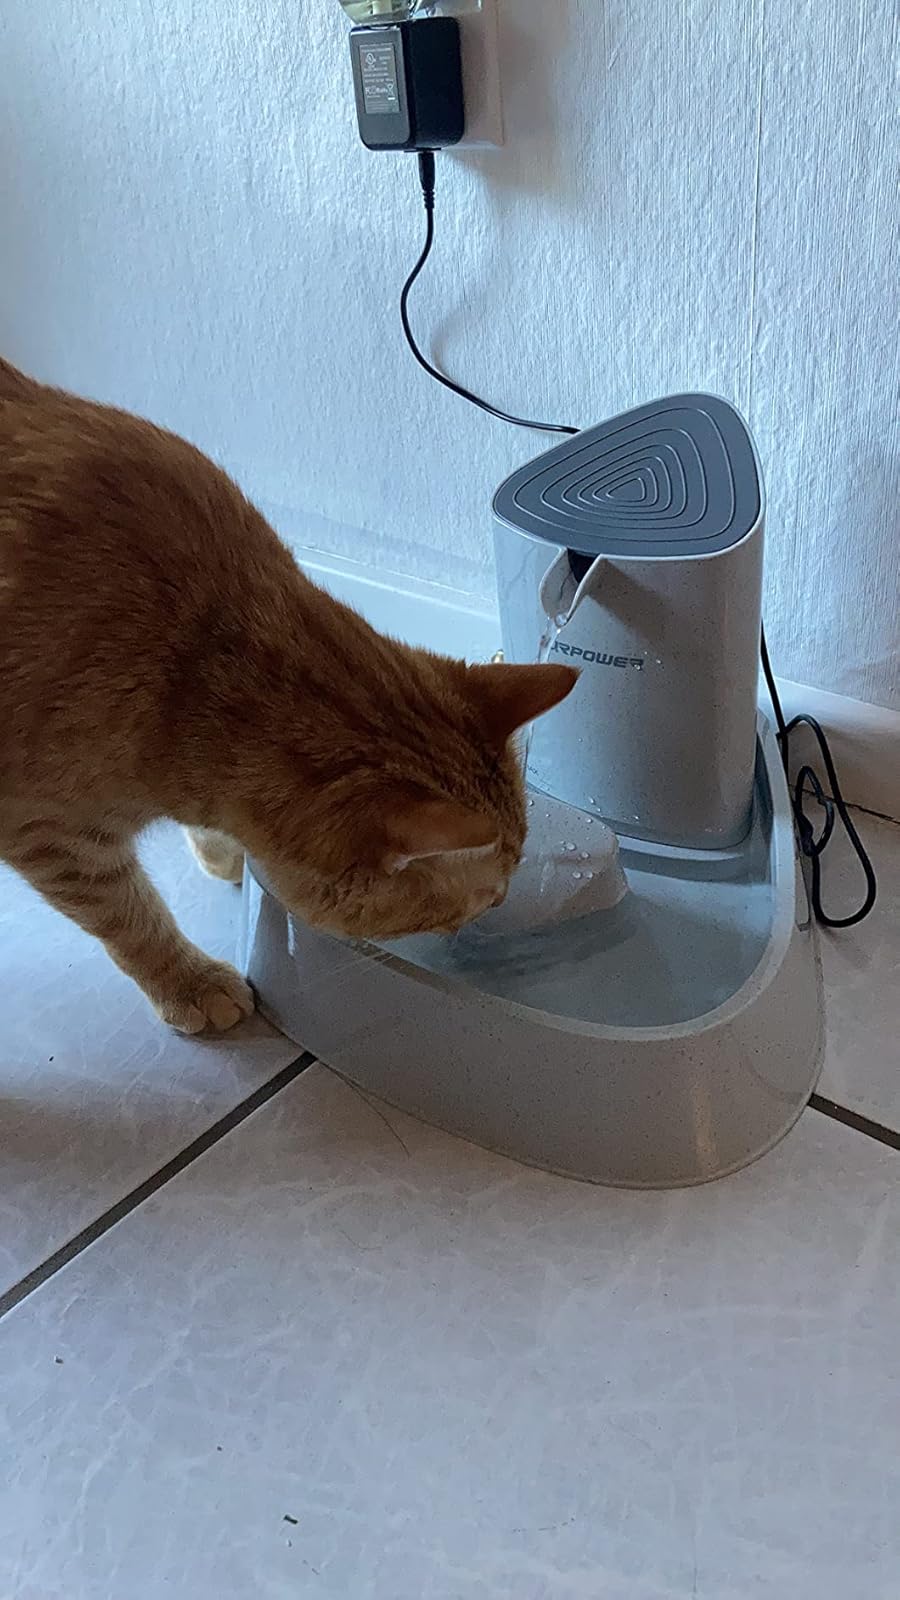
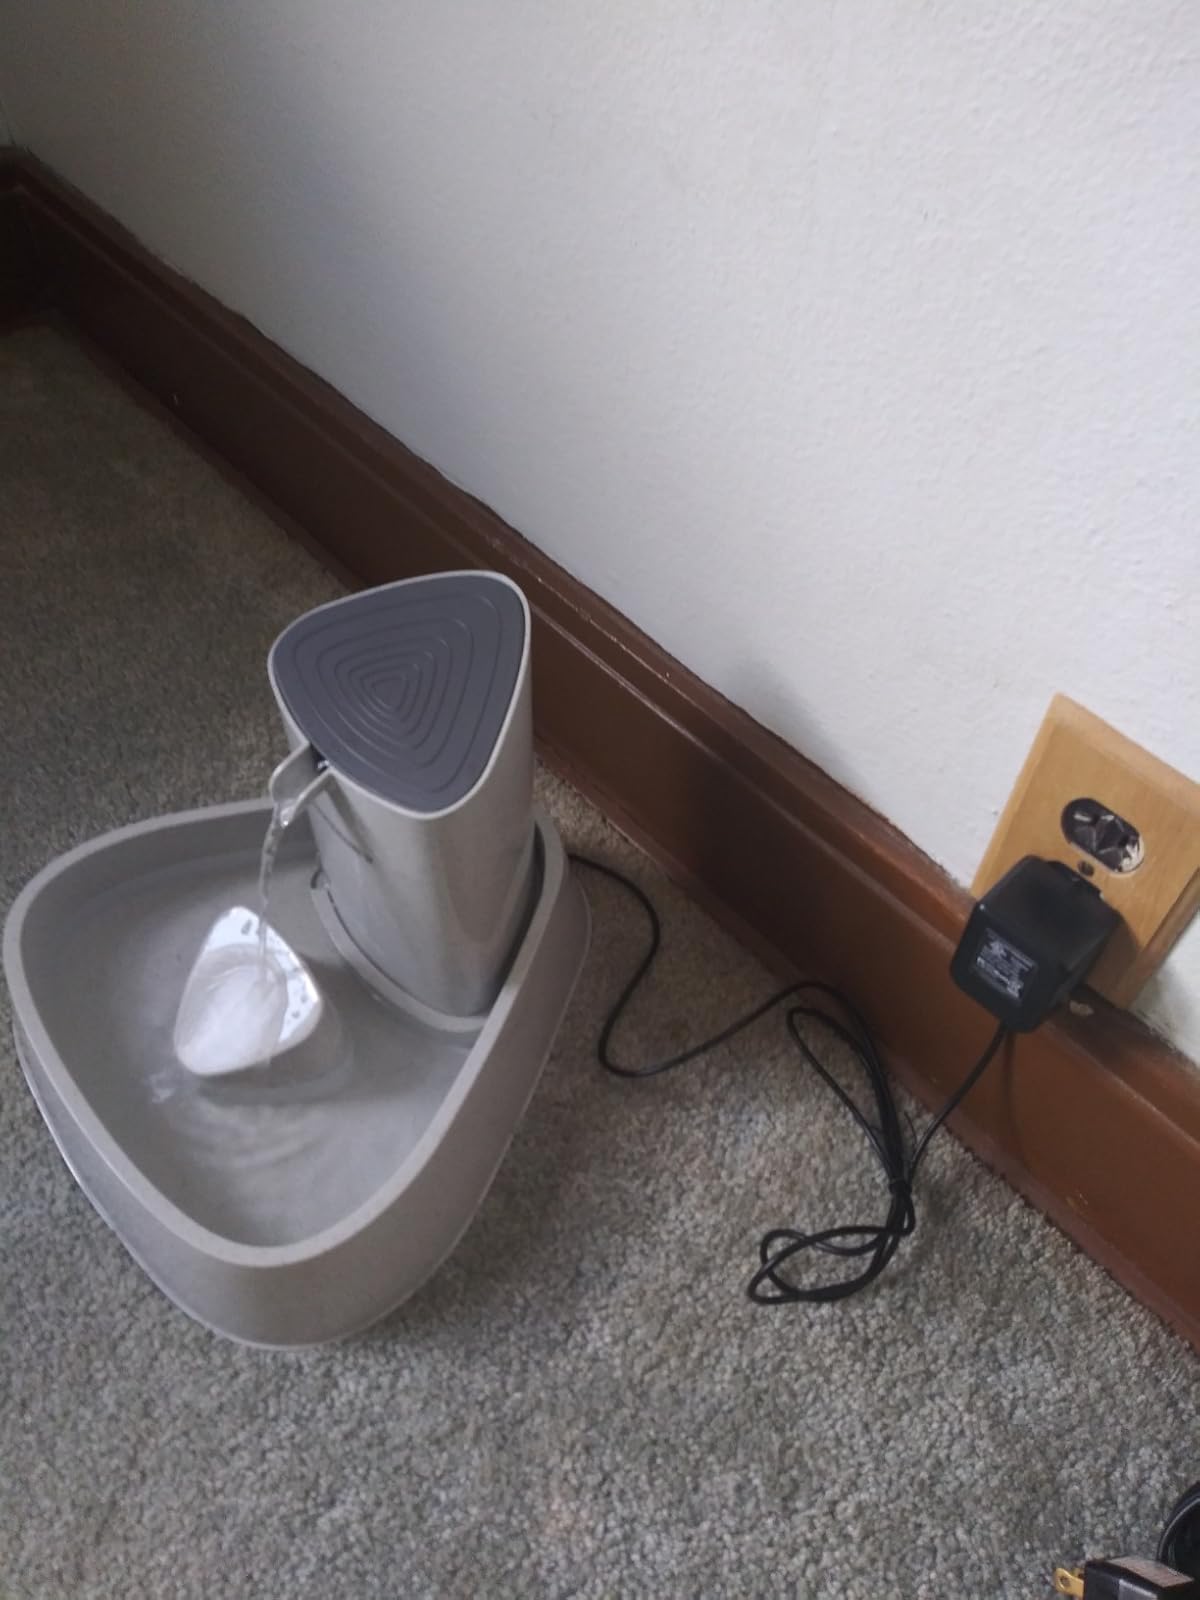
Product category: items_bowl
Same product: yes